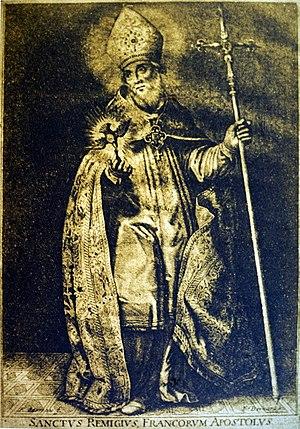
photographié par Varin.